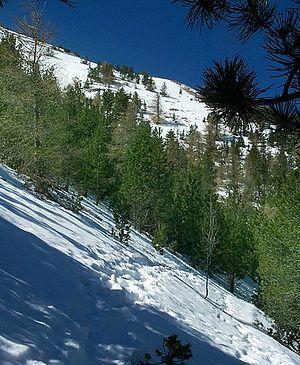
En France, la « restauration des terrains en montagne » est une opération de stabilisation et de restauration des sols de pentes. Elle fait appel en raison du contexte et des risques particuliers à des techniques de génie civil, de génie végétal et de génie écologique spécialisées, adaptées à différents contextes.
Le mont Ventoux est un sommet situé dans le département français de Vaucluse en région Provence-Alpes-Côte d'Azur. Culminant à 1 910 mètres, il fait environ 25 kilomètres de long sur un axe est-ouest pour 15 kilomètres de large sur un axe nord-sud. Surnommé le Géant de Provence ou le mont Chauve, il est le point culminant des monts de Vaucluse et le plus haut sommet de Vaucluse. Son isolement géographique le rend visible sur de grandes distances. Il constitue la frontière linguistique entre le nord et le sud-occitan.